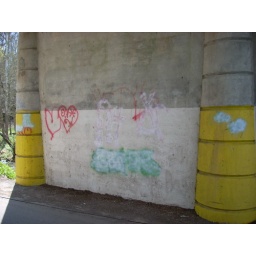
going under bridge on bike